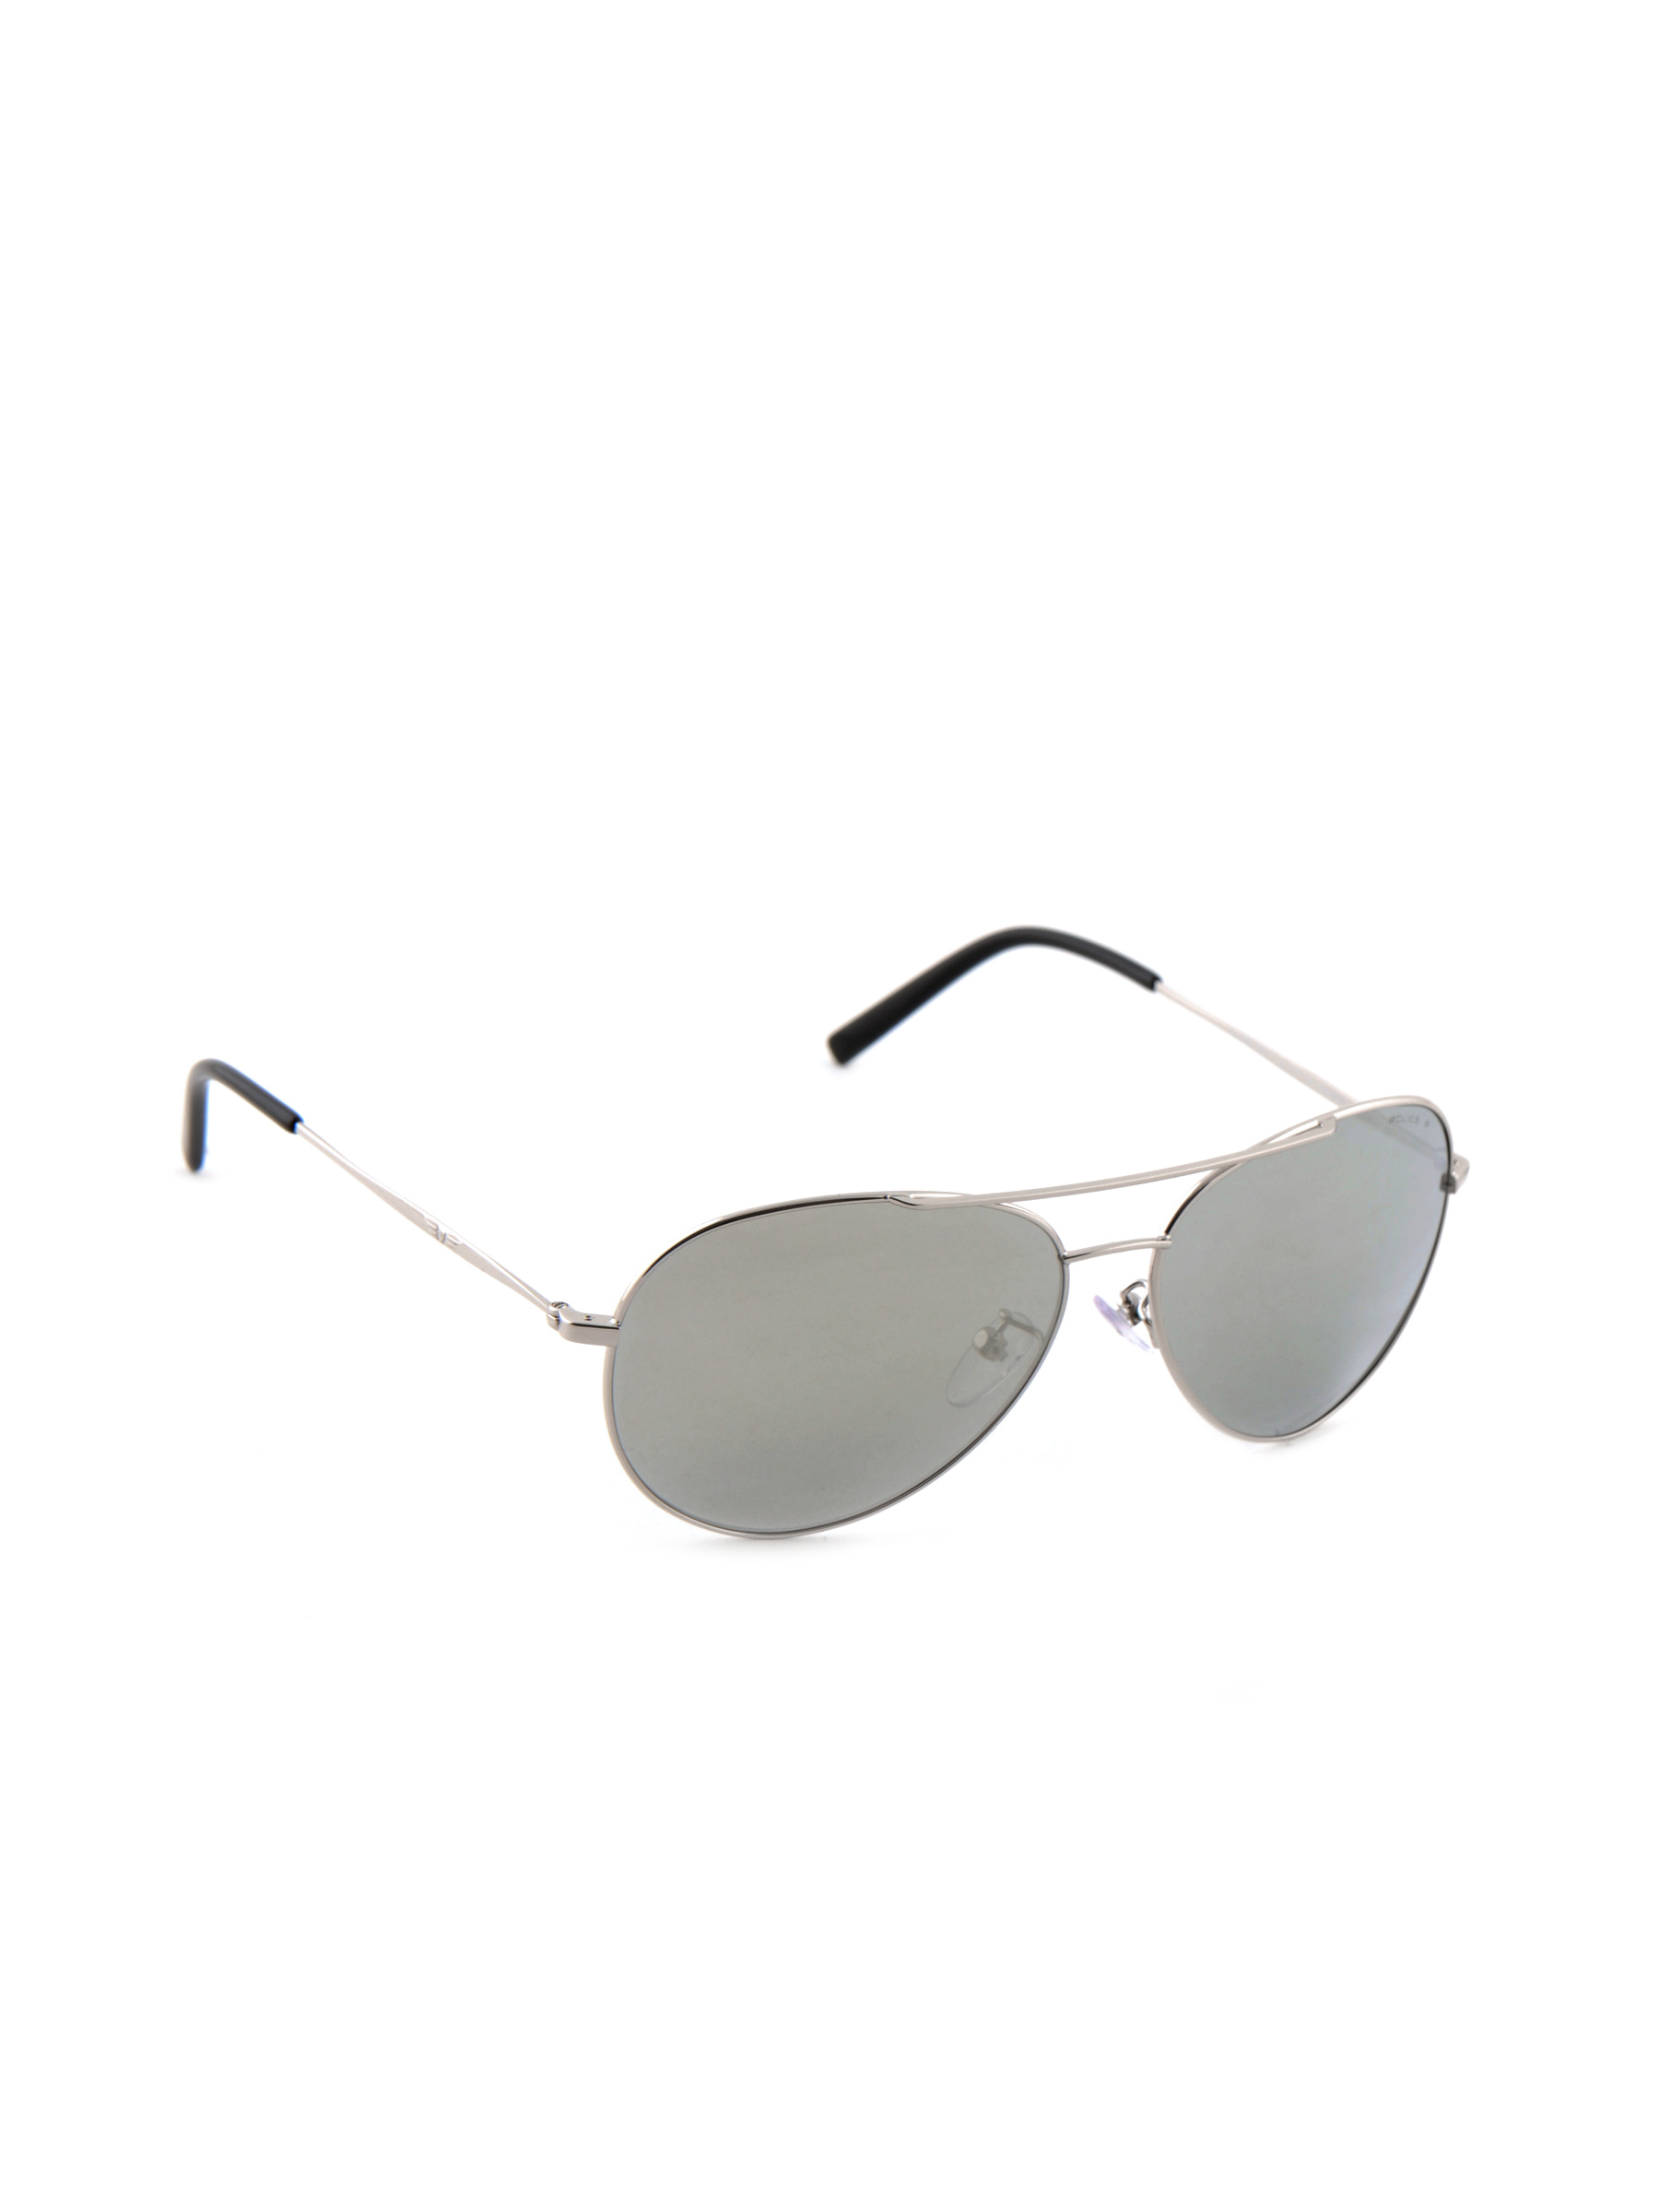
Police Men Casual Black Sunglasses
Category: Accessories / Eyewear / Sunglasses
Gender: Men
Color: Black
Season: Winter 2016
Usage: Casual